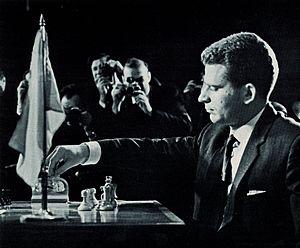
Boris Vassilievitch Spassky, né le 30 janvier 1937 à Léningrad, est un joueur d'échecs russe, anciennement soviétique, puis français.